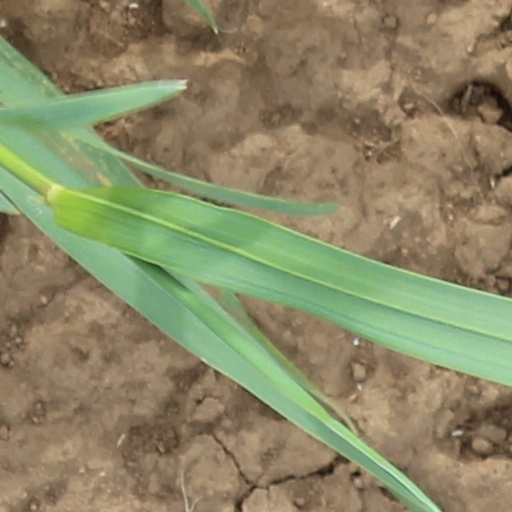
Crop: wheat